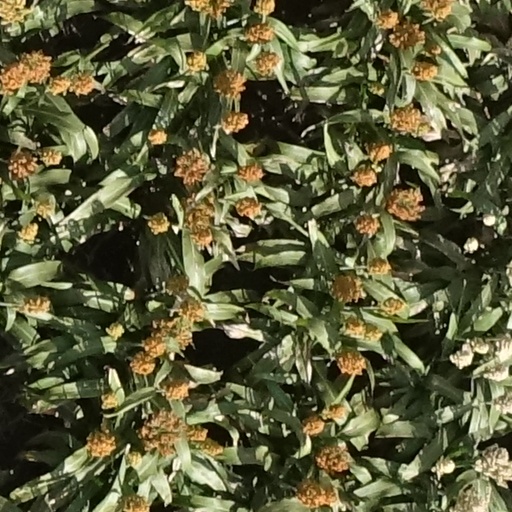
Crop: sorghum